Law enforcement in Germany

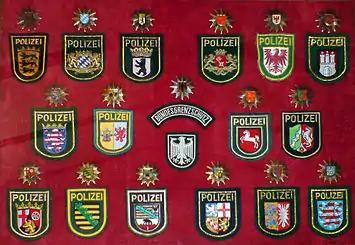
Sleeve and cap ensigns of the 16 state police forces and the former Bundesgrenzschutz (Federal Border Guard)

Law enforcement in Germany is constitutionally vested solely with the states, which is one of the main features of the German political system.